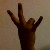
The image shows a hand gesture representing the number 7 in Indian Sign Language.